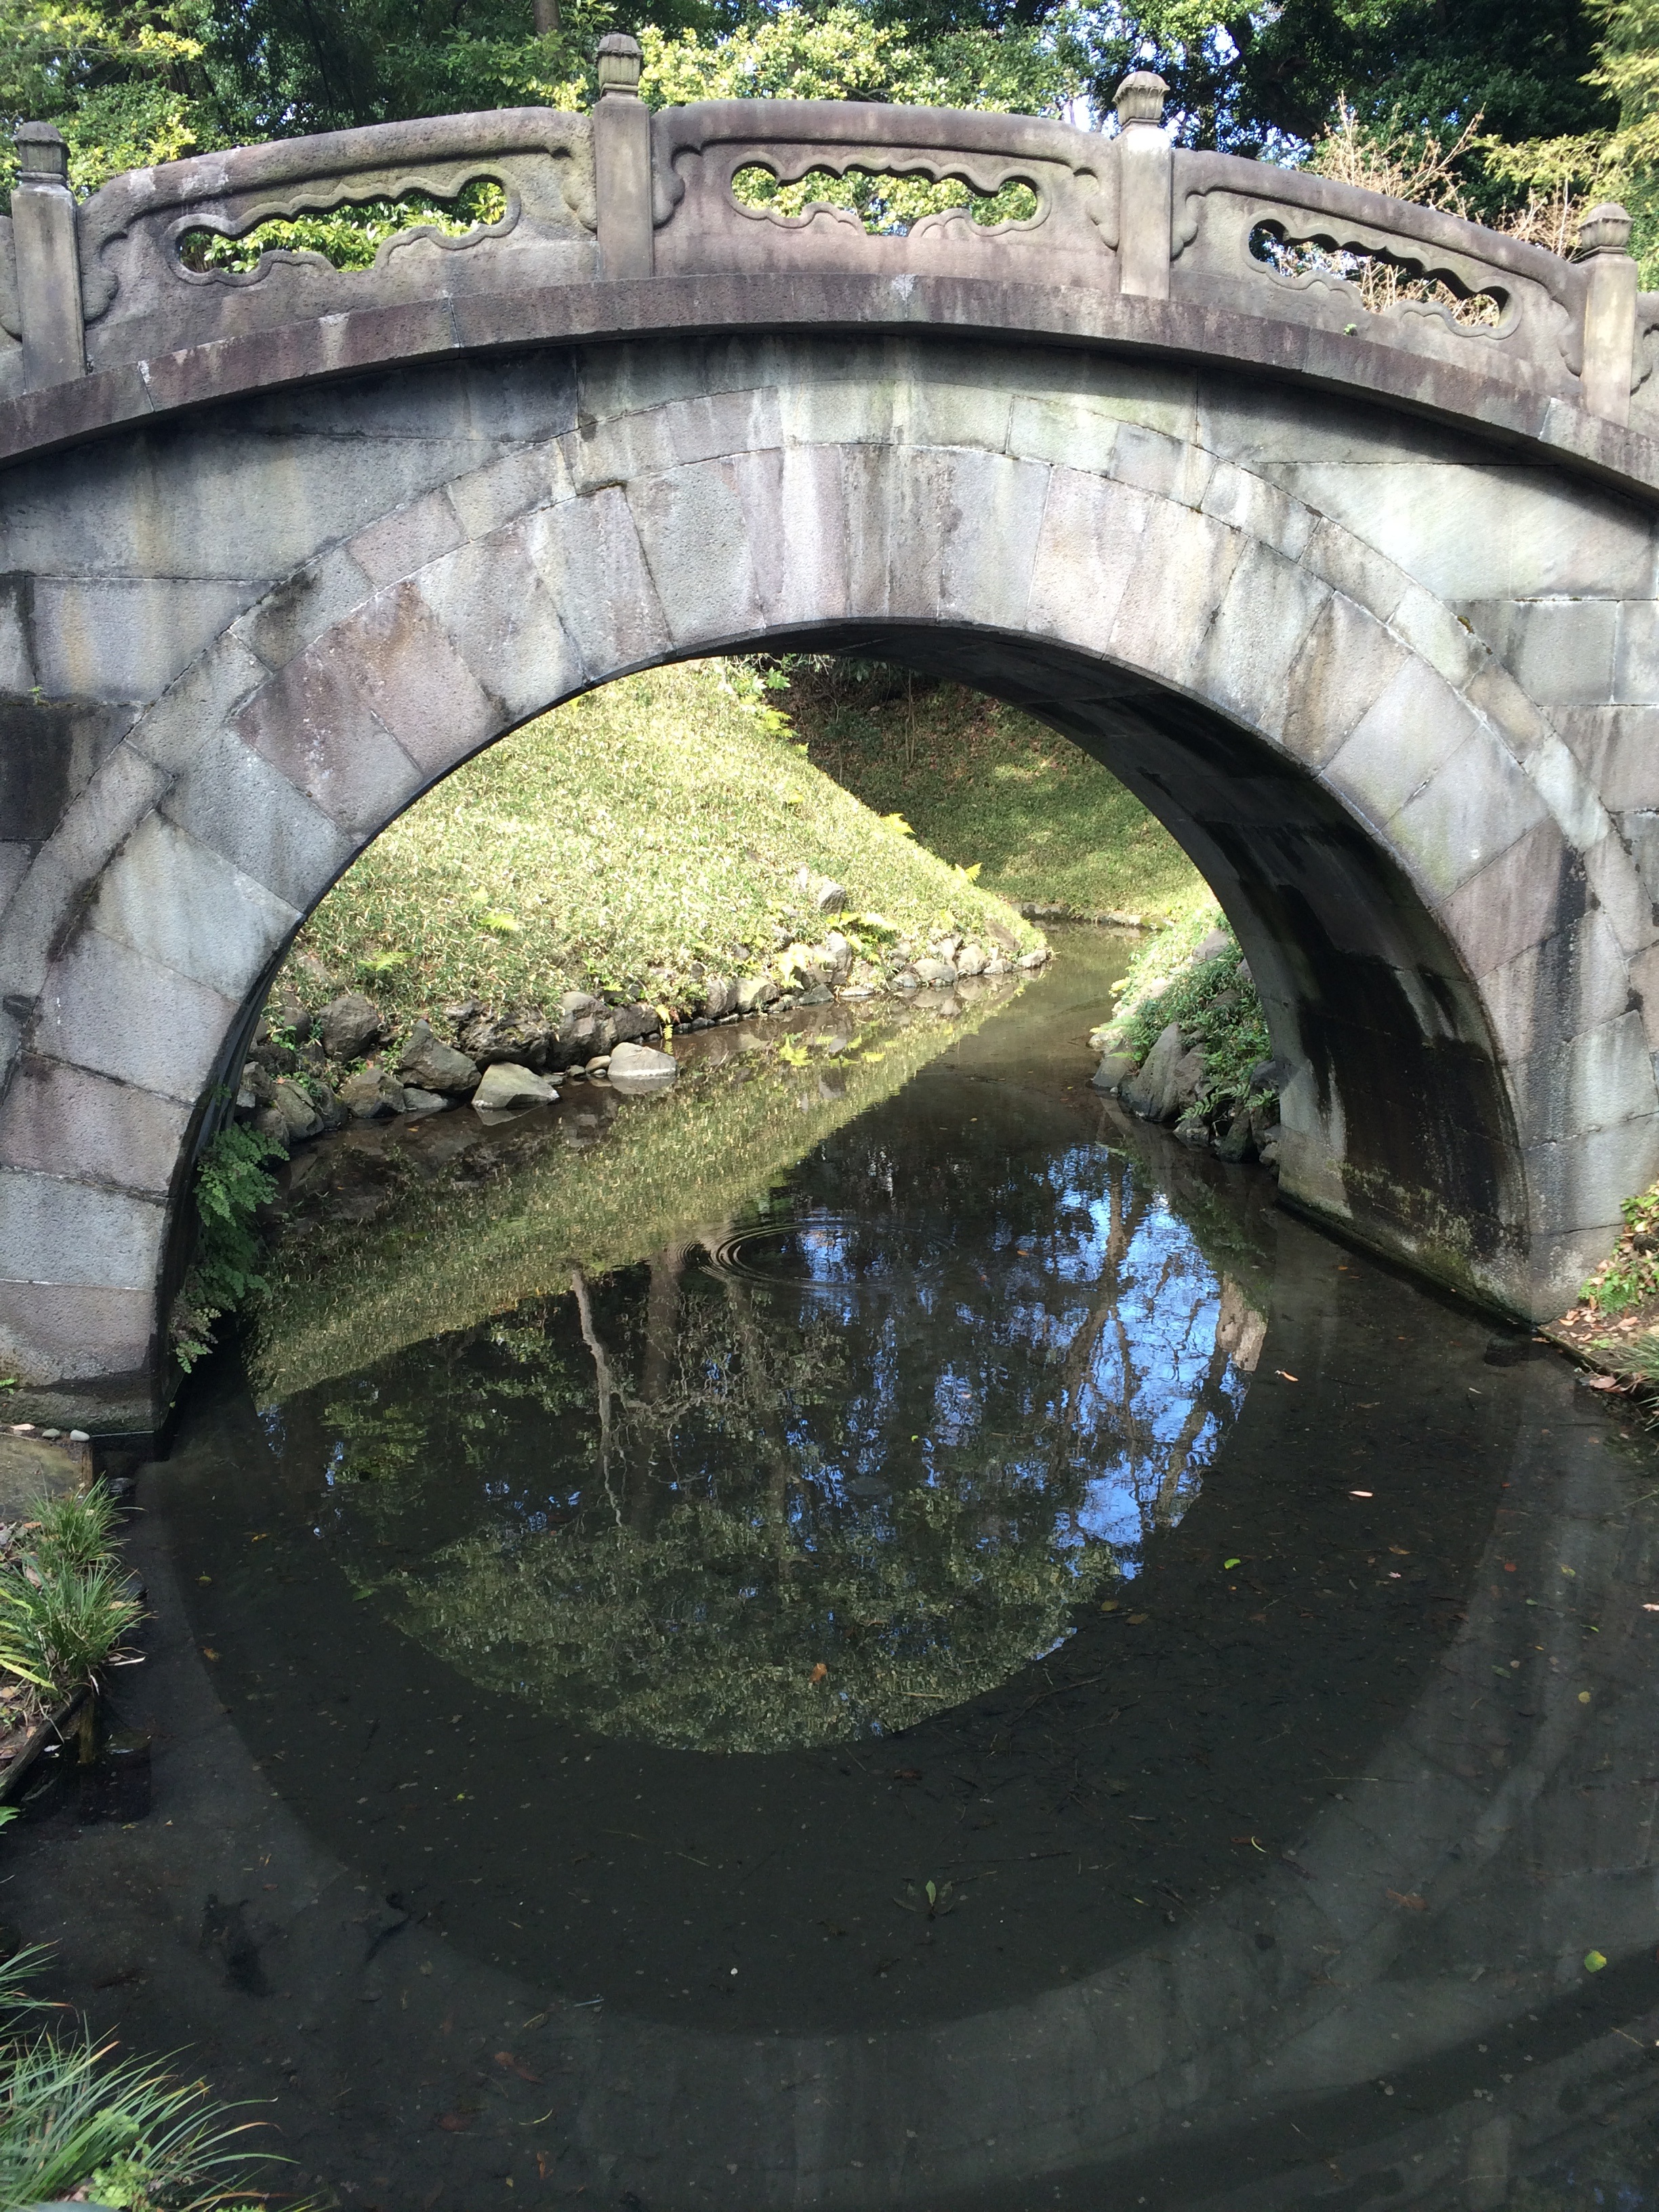
landscape, water, nature, outdoor, architecture, bridge, river, canal, stone, pond, asian, arch, reflection, scenic, park, garden, waterway, japanese garden, landscaping, infrastructure, scene, arch bridge